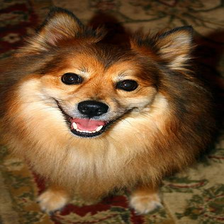
Species: dog
Breed: pomeranian